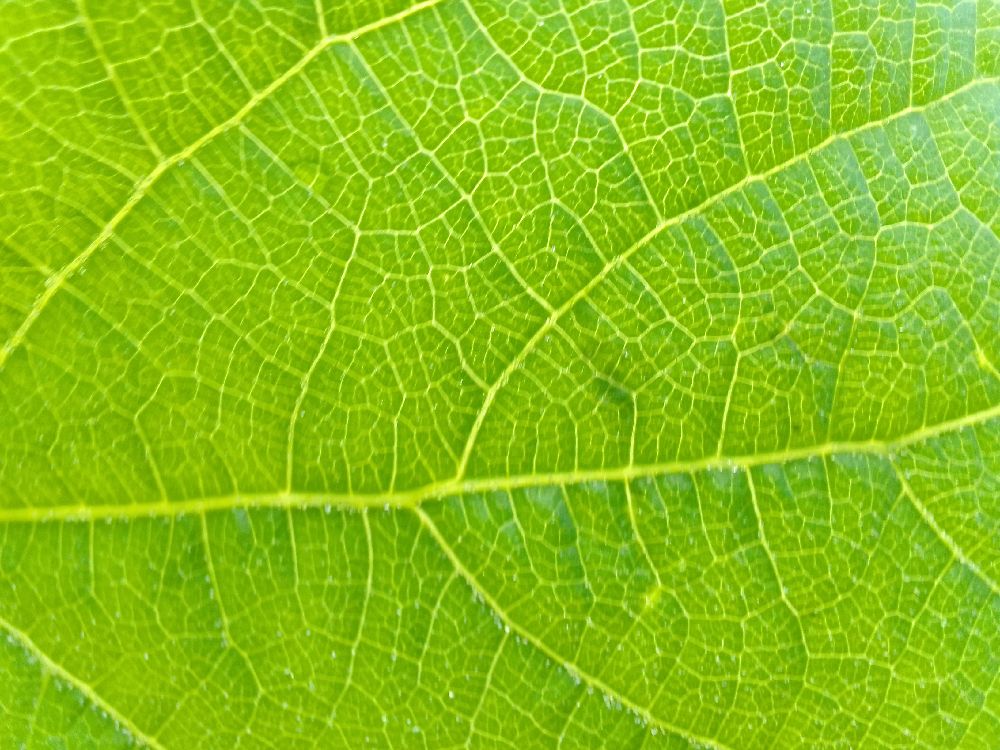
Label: healthy